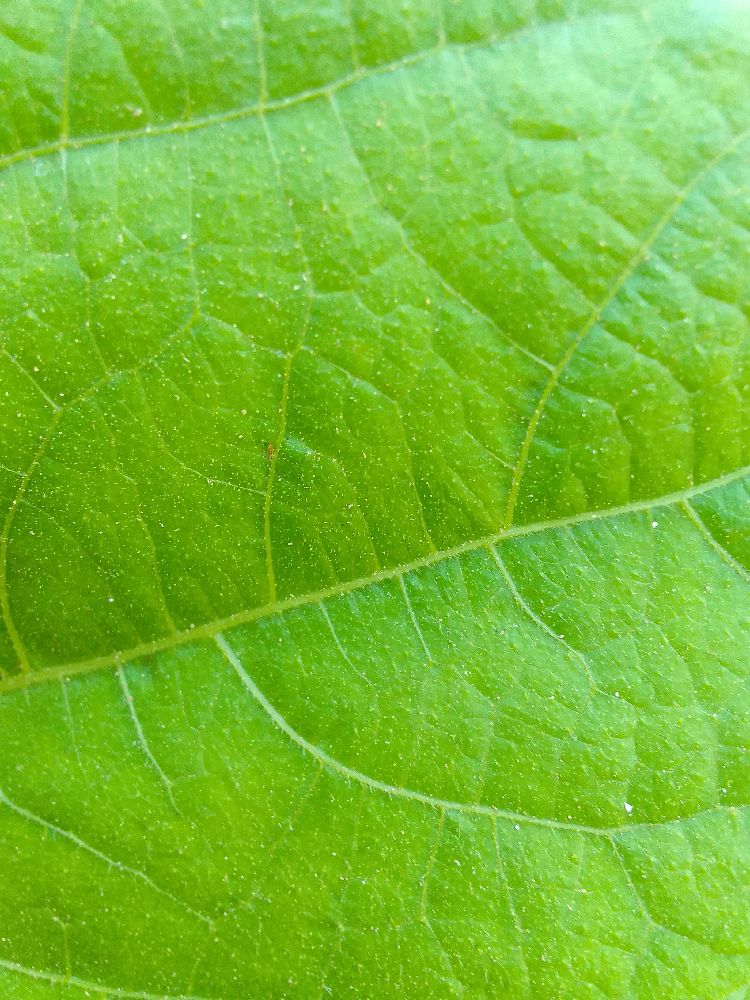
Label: healthy